Ankhen (1968 film)

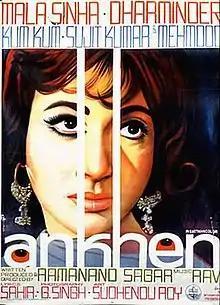
Film poster

Ankhen ("The Eyes") is a 1968 Hindi spy thriller produced and directed by Ramanand Sagar. The film stars Mala Sinha, Dharmendra, Mehmood, Lalita Pawar, Jeevan and Madan Puri.